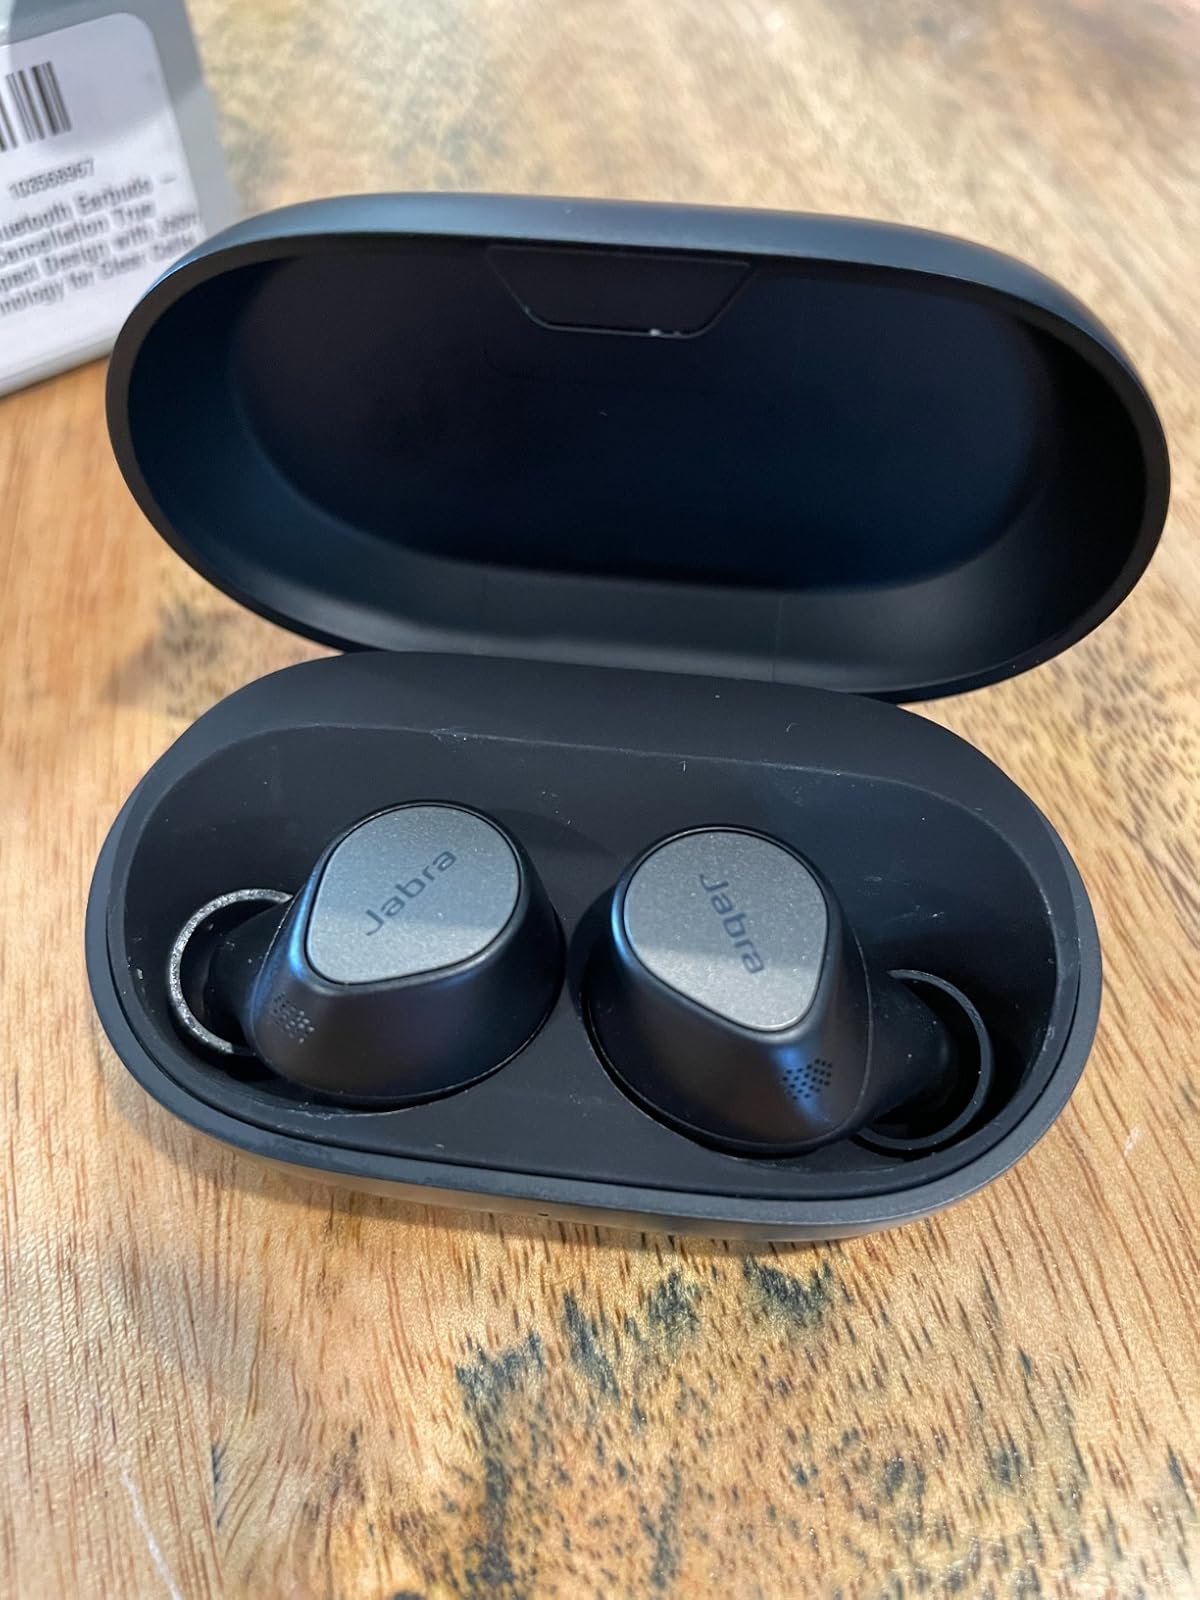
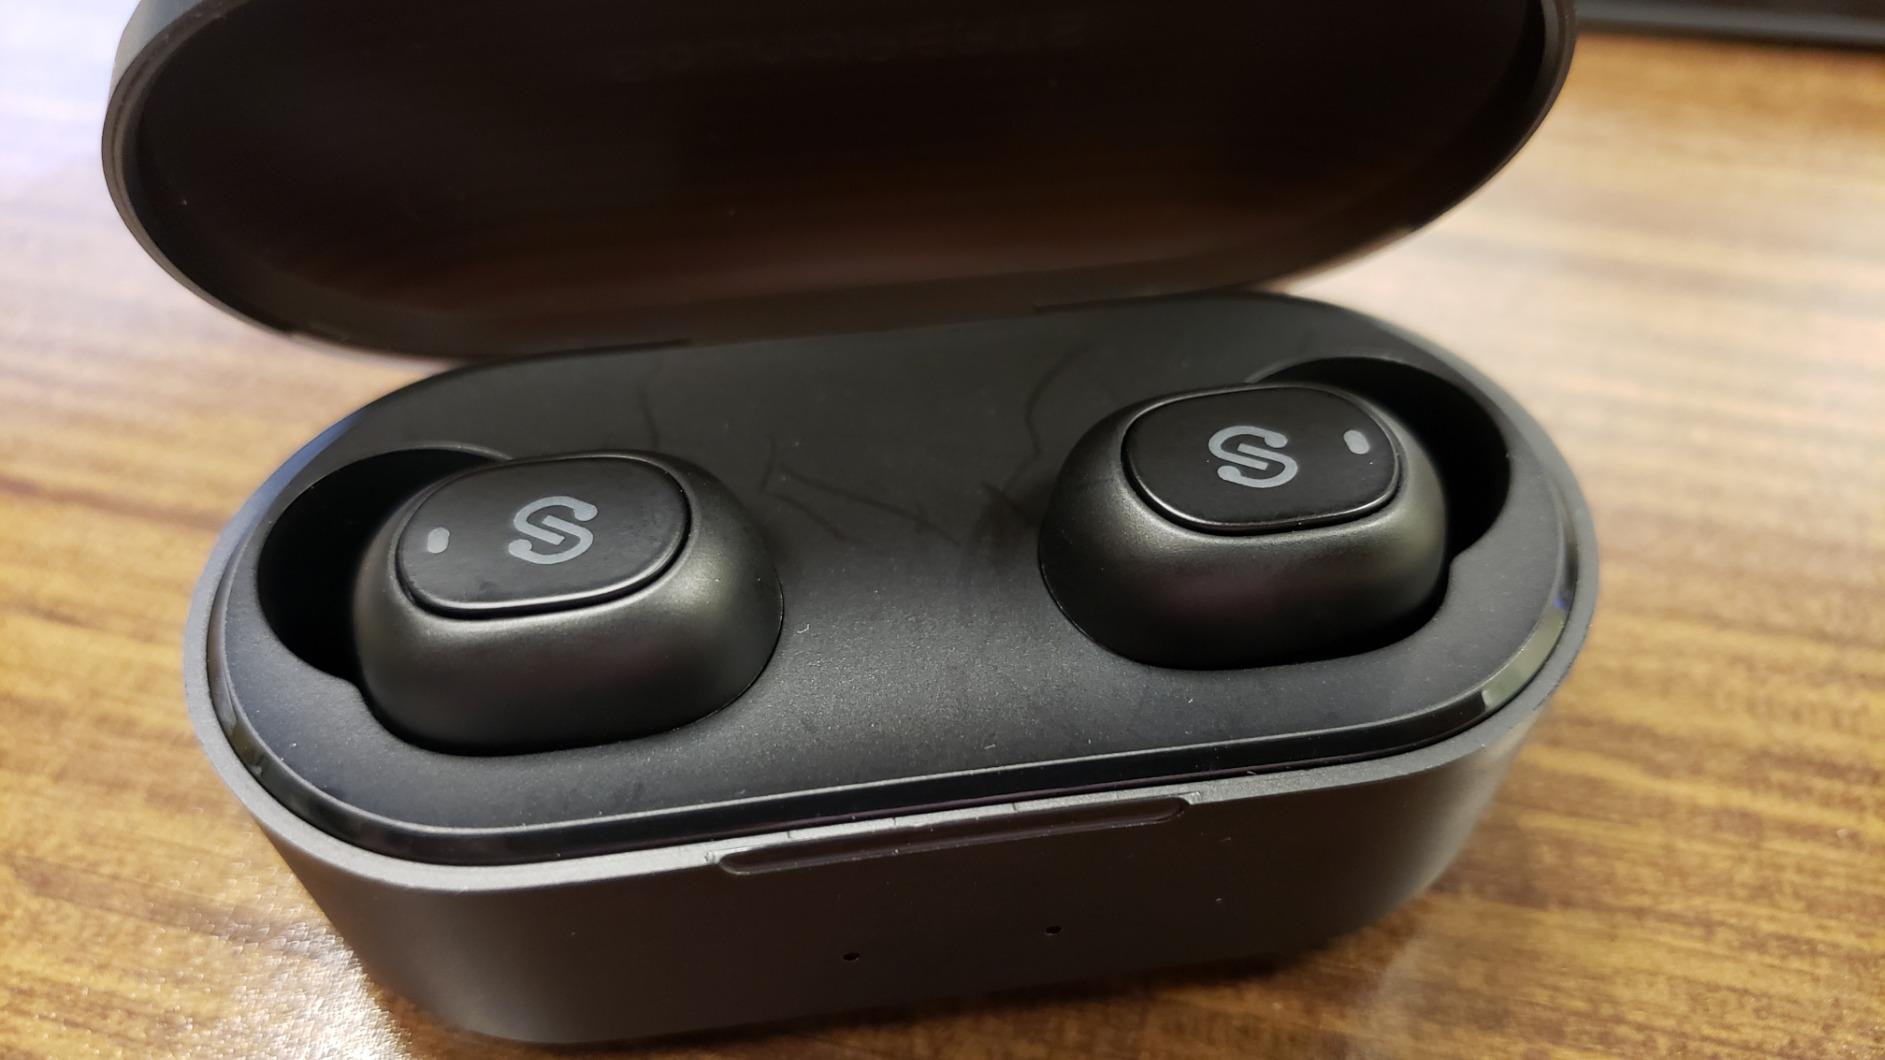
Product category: earbuds
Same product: no